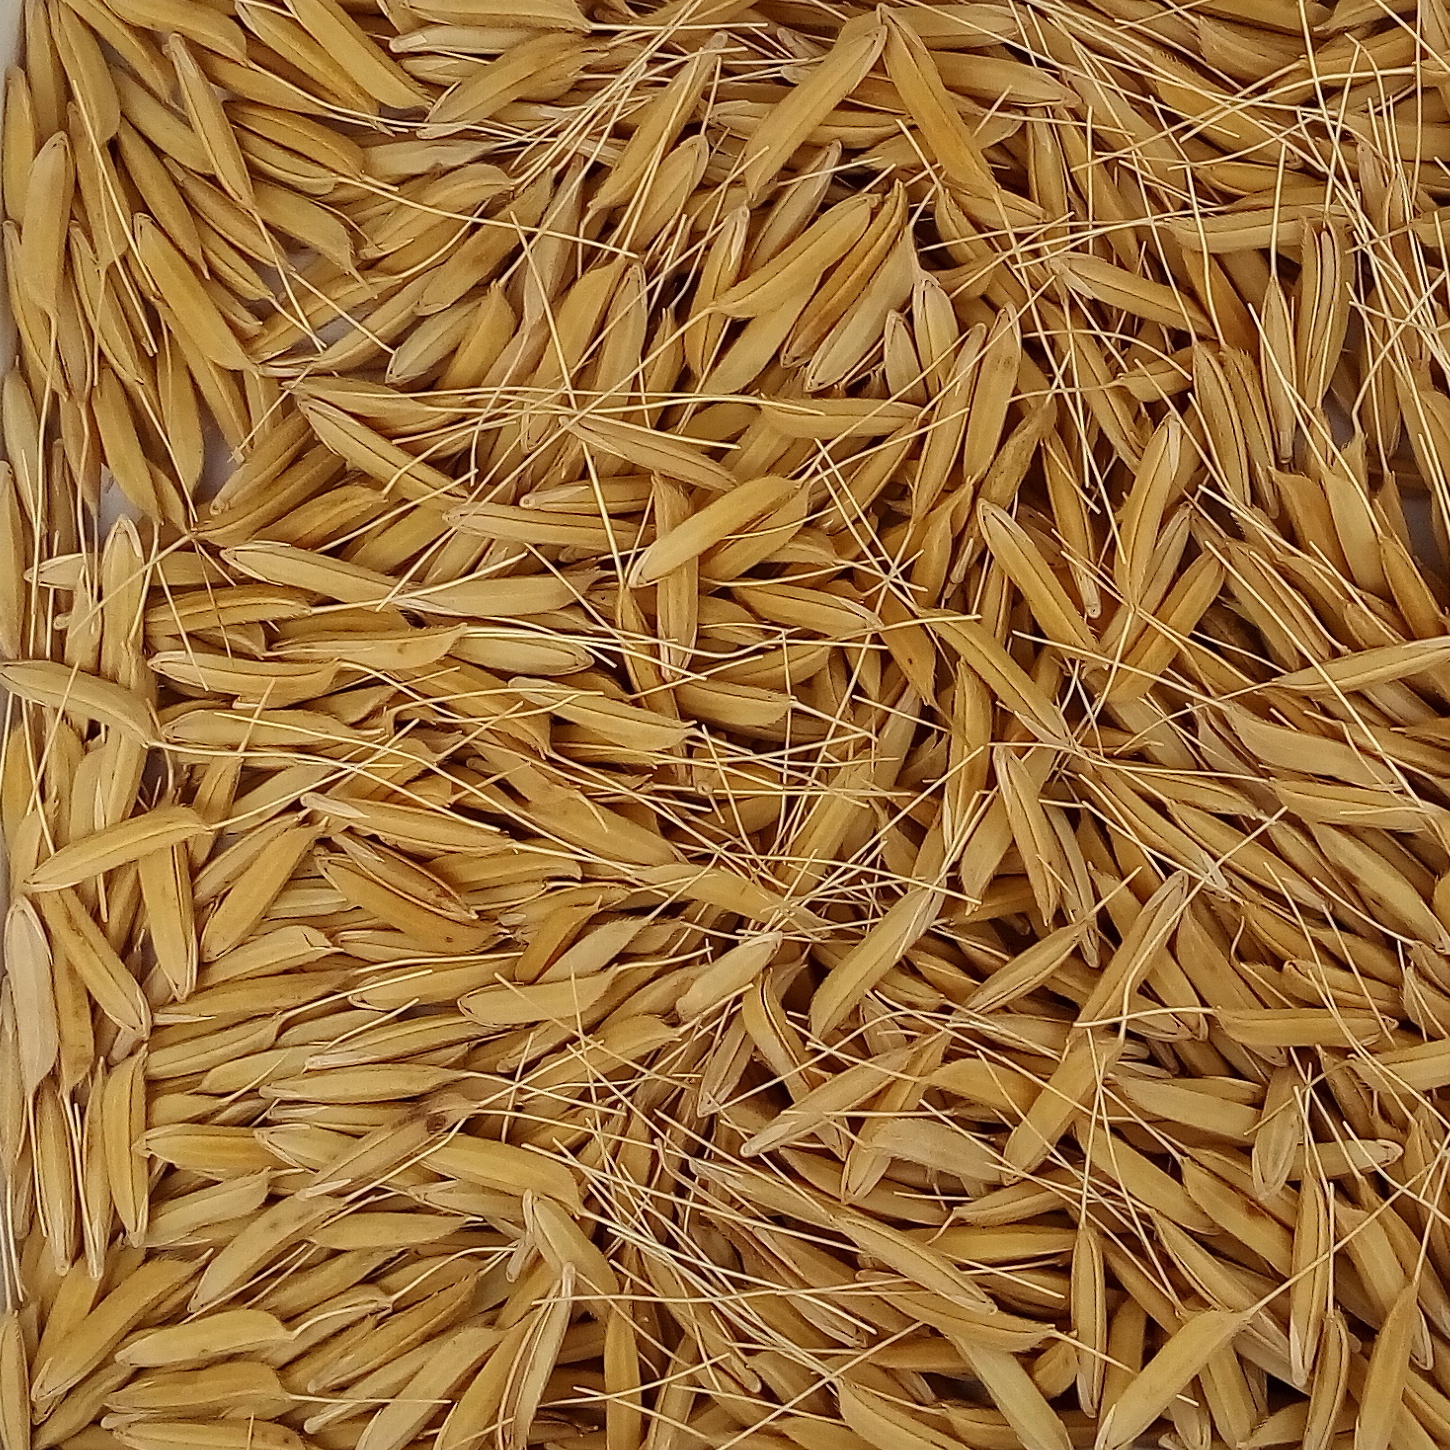
Rice seed variety: 1637